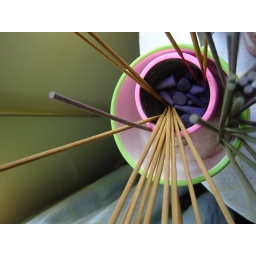
i loved the colors in this one... with the pink and green pots to the yellow walls!!